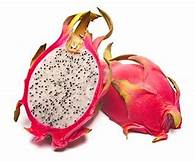
Label: Dragonfruit